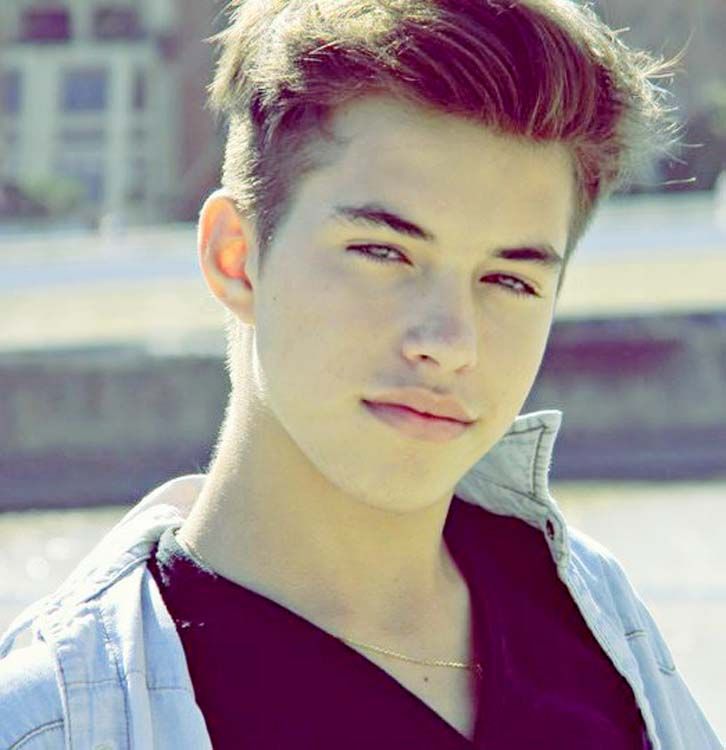
Gender: men